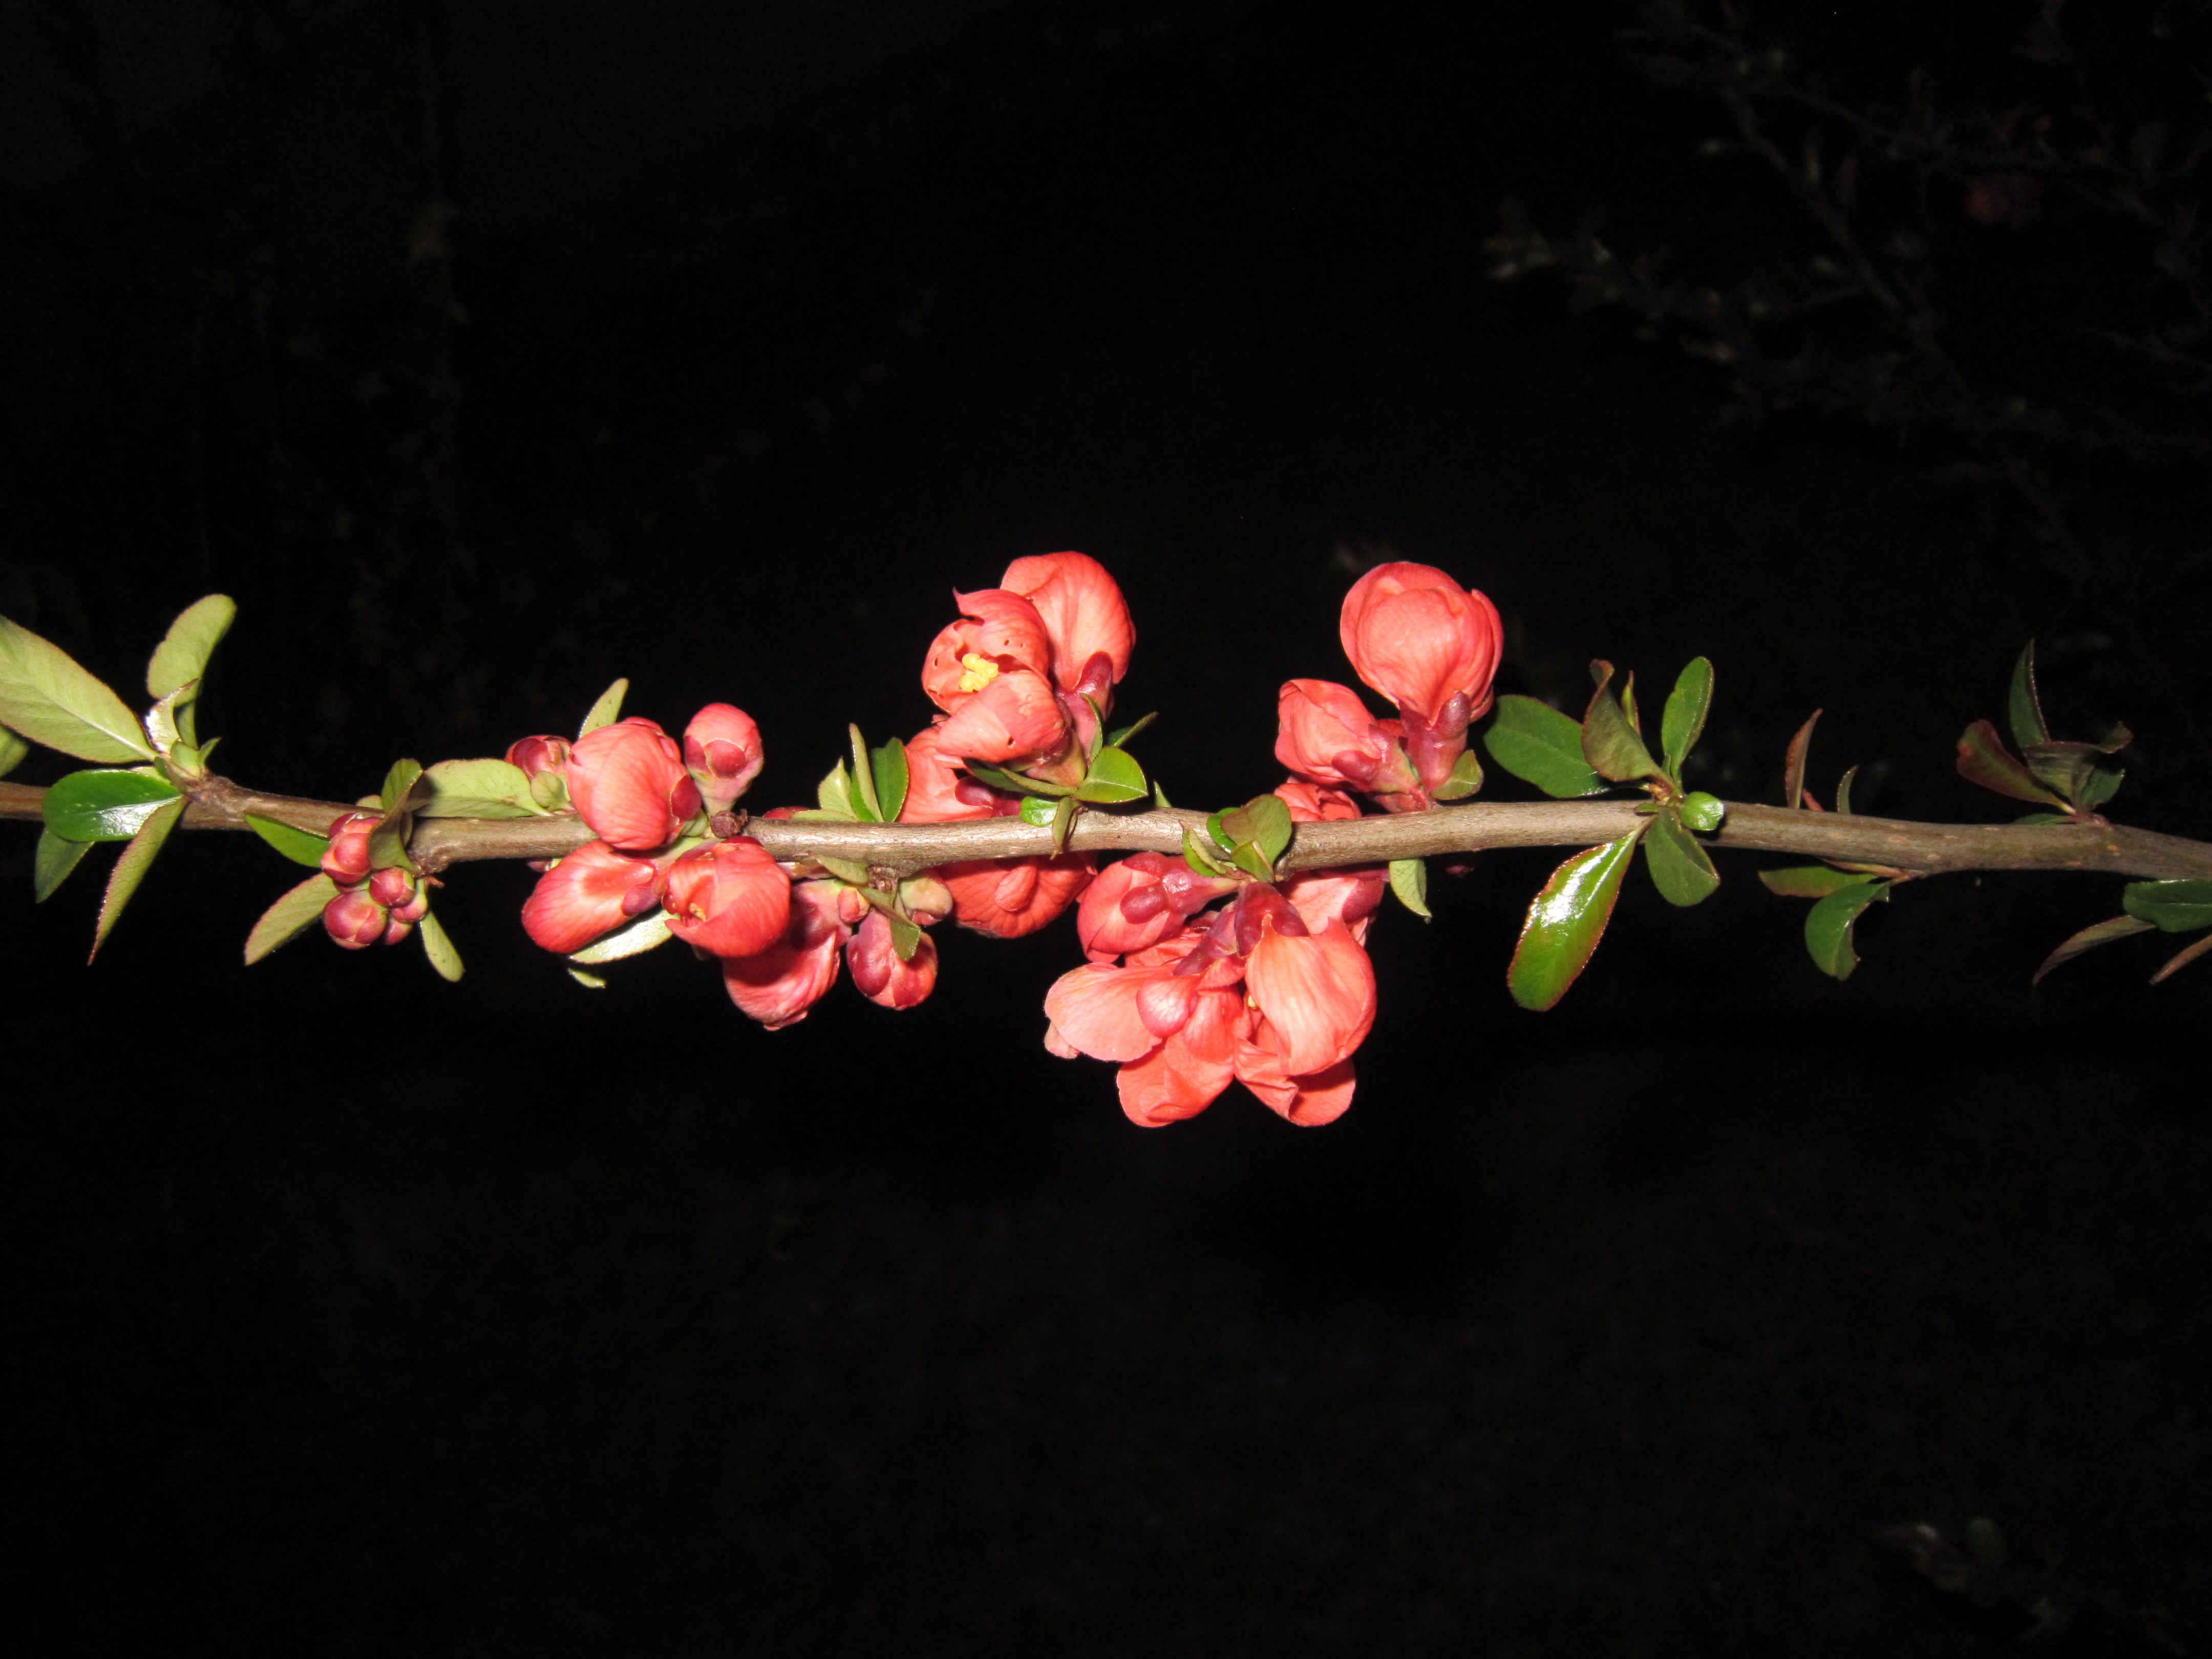
tree, nature, branch, blossom, plant, fruit, leaf, flower, petal, bloom, spring, red, produce, botany, flora, twig, shrub, bud, quince flower, macro photography, quince, flowering plant, flowering twig, ornamental quince, plant stem, land plant